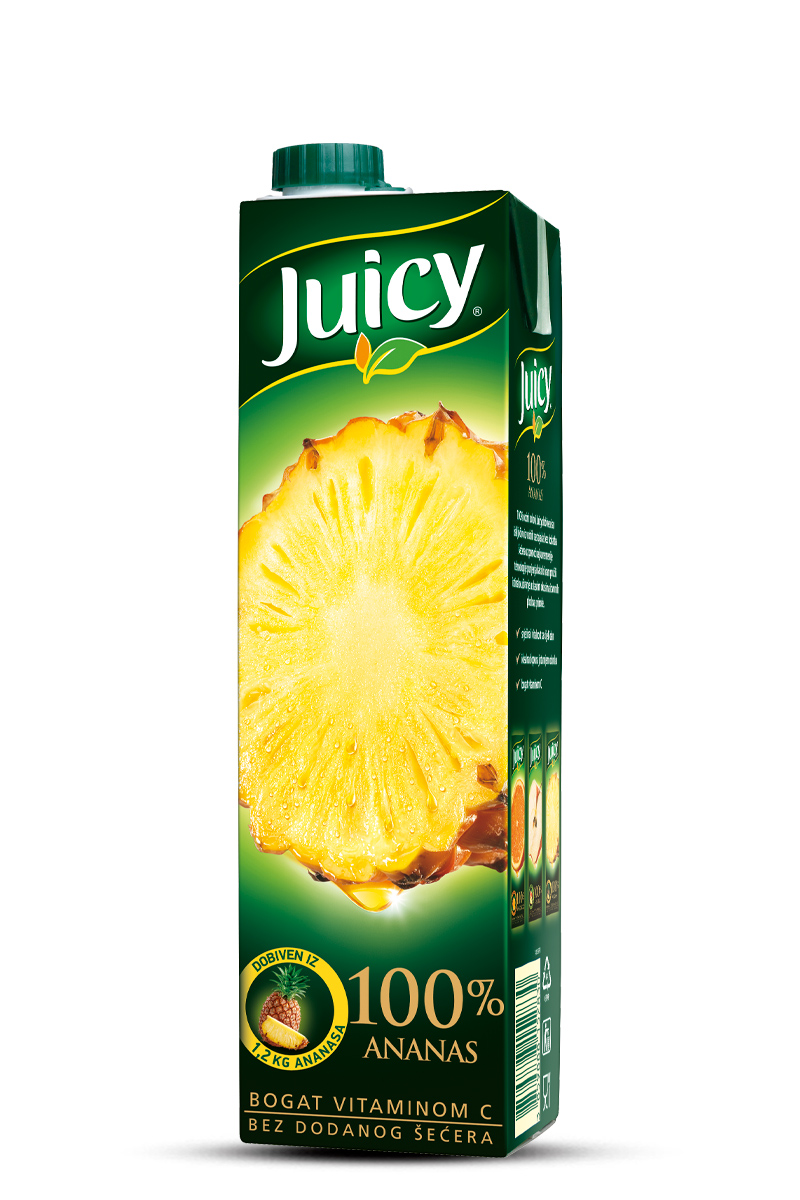
Waste category: cardboard